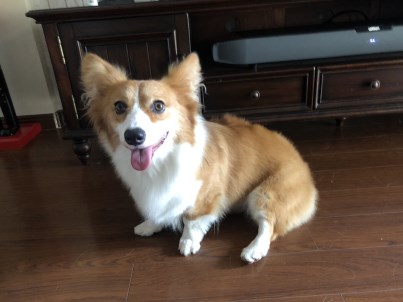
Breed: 2909-n000116-Cardigan